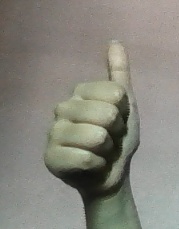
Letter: aleff